Kaos One

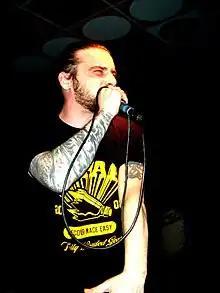
Kaos One live 2010

Marco Fiorito (born June 11, 1971), known as Kaos One or simply Kaos, is an Italian rapper, beatmaker, and writer. He began his career in 1986 in Milan, first as a breakdancer and writer, then as an MC, first in English and then in Italian.